A Touch of Fever

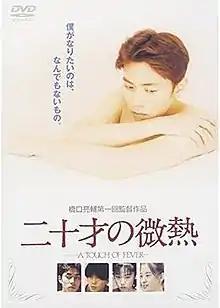

is a Japanese film directed by Ryosuke Hashiguchi, starring Yoshihiko Hakamada and Masashi Endō. It was released in 1993.